1938 New England hurricane

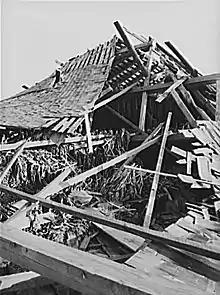
Tobacco barn in Connecticut, 1938, by Sheldon Dick

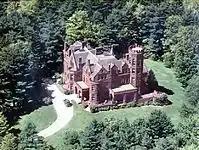
Aerial photo of Marchmont in Winchendon Springs, Massachusetts taken during the summer of 1938.

The storm surge was especially violent along the Rhode Island coastline, sweeping hundreds of summer cottages out to sea. As the surge drove northward through Narragansett Bay, it was restricted by the Bay's funnel shape and rose to above normal spring tides, resulting in more than of water in some areas of downtown Providence. Several motorists were drowned in their automobiles. In Jamestown, seven children were killed when their school bus was blown into Mackerel Cove. Mobs looted stores in downtown Providence, often before the flood waters had fully subsided and due in part to the economic difficulties of the Great Depression. The tide was higher than usual because of the autumnal equinox and full moon, and the hurricane produced storm tides of 14 to along most of the Connecticut coast, with 18 to tides from New London, Connecticut east to Cape Cod—including the entire coastline of Rhode Island.